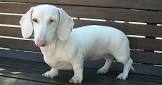
Breed: Dachshund